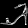
Label: Sandal